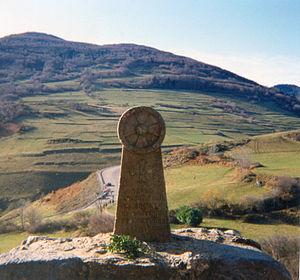
La croisade des albigeois est une croisade proclamée par l'Église catholique contre l'hérésie, principalement le catharisme et dans une faible mesure le valdéisme. Dès le XIIᵉ siècle et le Concile de Lombers, les textes de l'époque parlent d'« hérésie albigeoise » sans que cette région soit plus cathare que ses voisines.
Montségur est une commune française, située dans le département de l'Ariège en région Occitanie. Le village est surtout réputé pour son château dit « cathare », sur un piton à 1207 m, et par le terrible bûcher du 16 mars 1244.
Le château de Montségur a été assiégé à plusieurs reprises. Le siège le plus important est celui de 1243-1244, qui s'acheva par la prise du château et le bûcher de deux cents cathares.